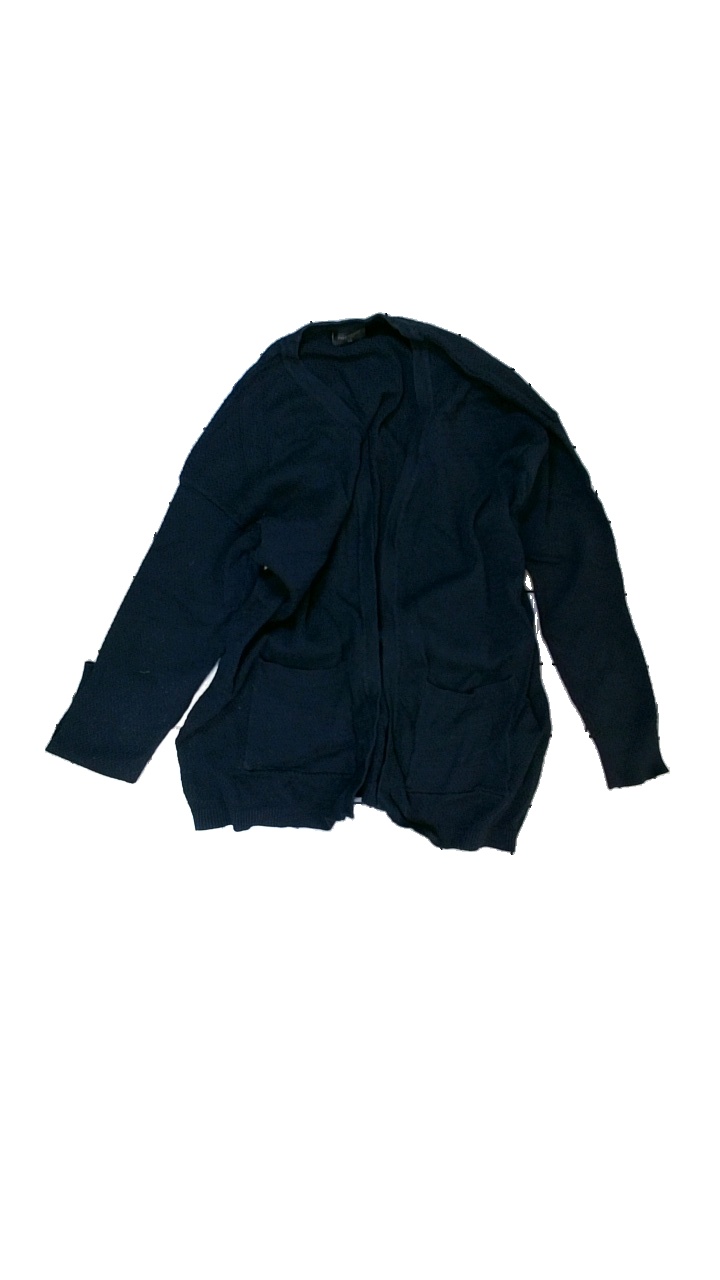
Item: Cardigan (Ladies)
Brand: Free Quent
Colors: Blue
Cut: C-collar, Regular
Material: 100% cotton
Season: All
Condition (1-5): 3
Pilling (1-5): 3
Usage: Reuse
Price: <50